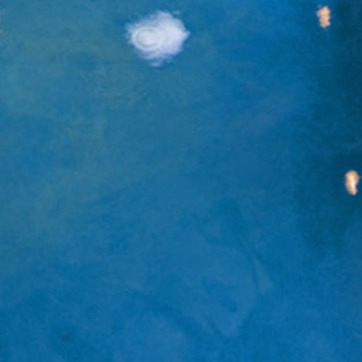
Material: water